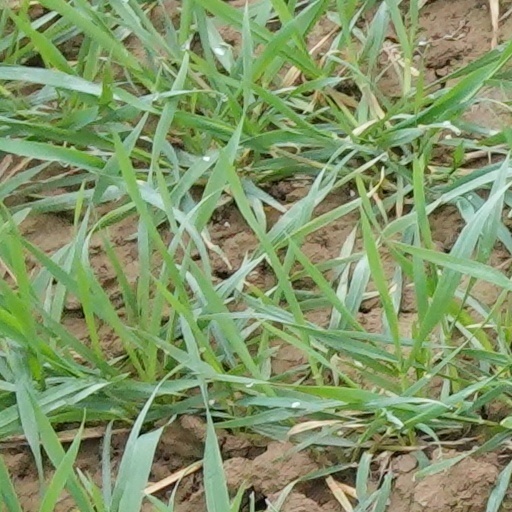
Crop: wheat